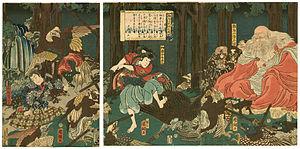
Les tengu sont un type de créatures légendaires de la religion populaire japonaise, et ils sont aussi considérés comme des dieux shinto ou comme des yōkai. Bien que leur nom contienne le mot « chien » comme le démon chinois Tiāngǒu, les tengu, à l'origine, prenaient la forme de rapaces, et ils sont traditionnellement représentés avec des caractéristiques à la fois humaines et aviaires. Les plus anciens tengu sont dépeints avec des becs, mais ce trait a souvent été humanisé en un nez anormalement long, qui est actuellement largement considéré comme la caractéristique définissant le tengu dans l'imaginaire populaire.